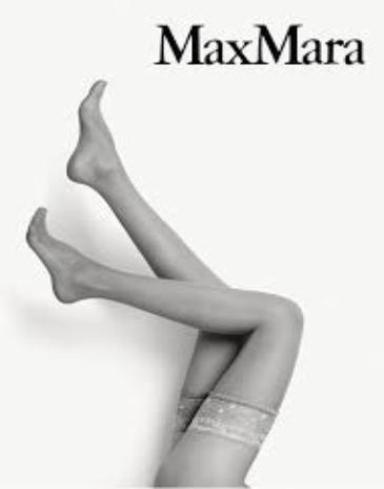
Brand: max mara
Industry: Clothes